Peripheral artery disease

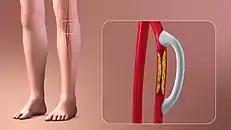
3D Medical Animation still shot depicting the Vascular Bypass Grafting

Angioplasty (or percutaneous transluminal angioplasty) can be done on solitary lesions in large arteries, such as the femoral artery, but may not have sustained benefits. Patency rates following angioplasty are highest for iliac arteries and decrease with arteries towards the toes. Other criteria that affect the outcome following revascularization are the length of the lesion and the number of lesions. There do not appear to be any long-term advantages or sustained benefits to placing a stent following angioplasty in order to hold the narrowing of the subsartorial artery open.